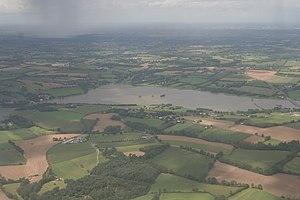
Vue aérienne de l'étang de la Cantache, entre Montreuil-sous-Pérouse, Champeaux (Ille-et-Vilaine) et Pocé-les-Bois. Brezhoneg: Gwel aerel stank Kalañch.
Champeaux est une commune française située dans le département d'Ille-et-Vilaine en région Bretagne, peuplée de 504 habitants.
La Cantache est une rivière française de l'Ouest de la France et un affluent de la Vilaine.